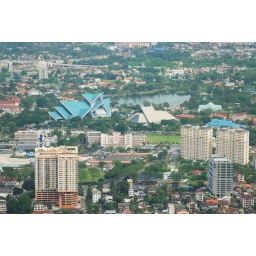
The blue roofed building in the shape of a lotus blossom! National Theatre of Malaysia